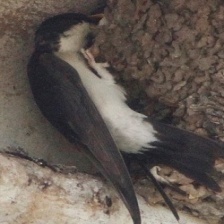
Species: COMMON HOUSE MARTIN
Scientific name: DELICHON URBICUM